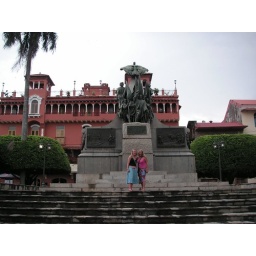
The red building in the background is where all the workers who buil the canal stayed.